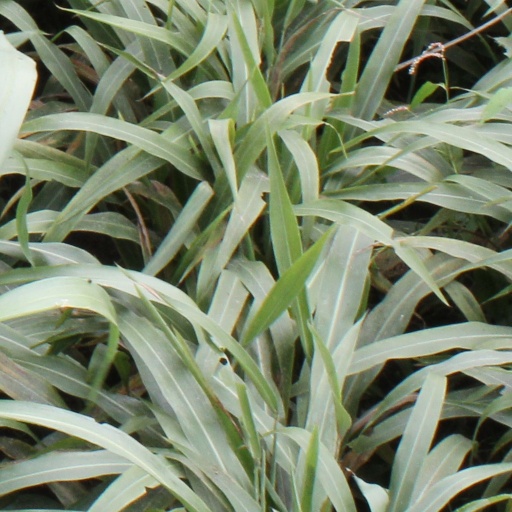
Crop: sorghum